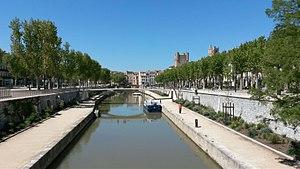
Canal de la Robine, Narbonne, France